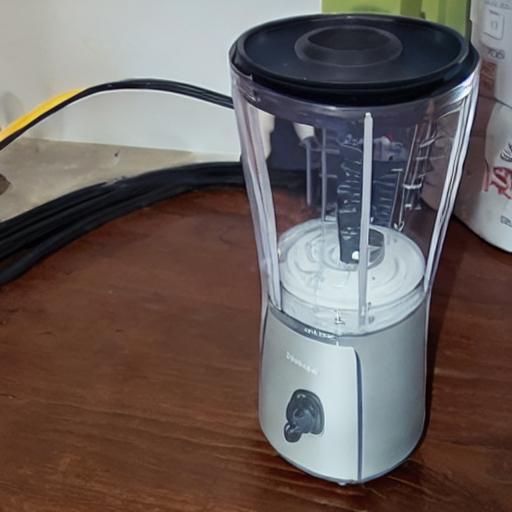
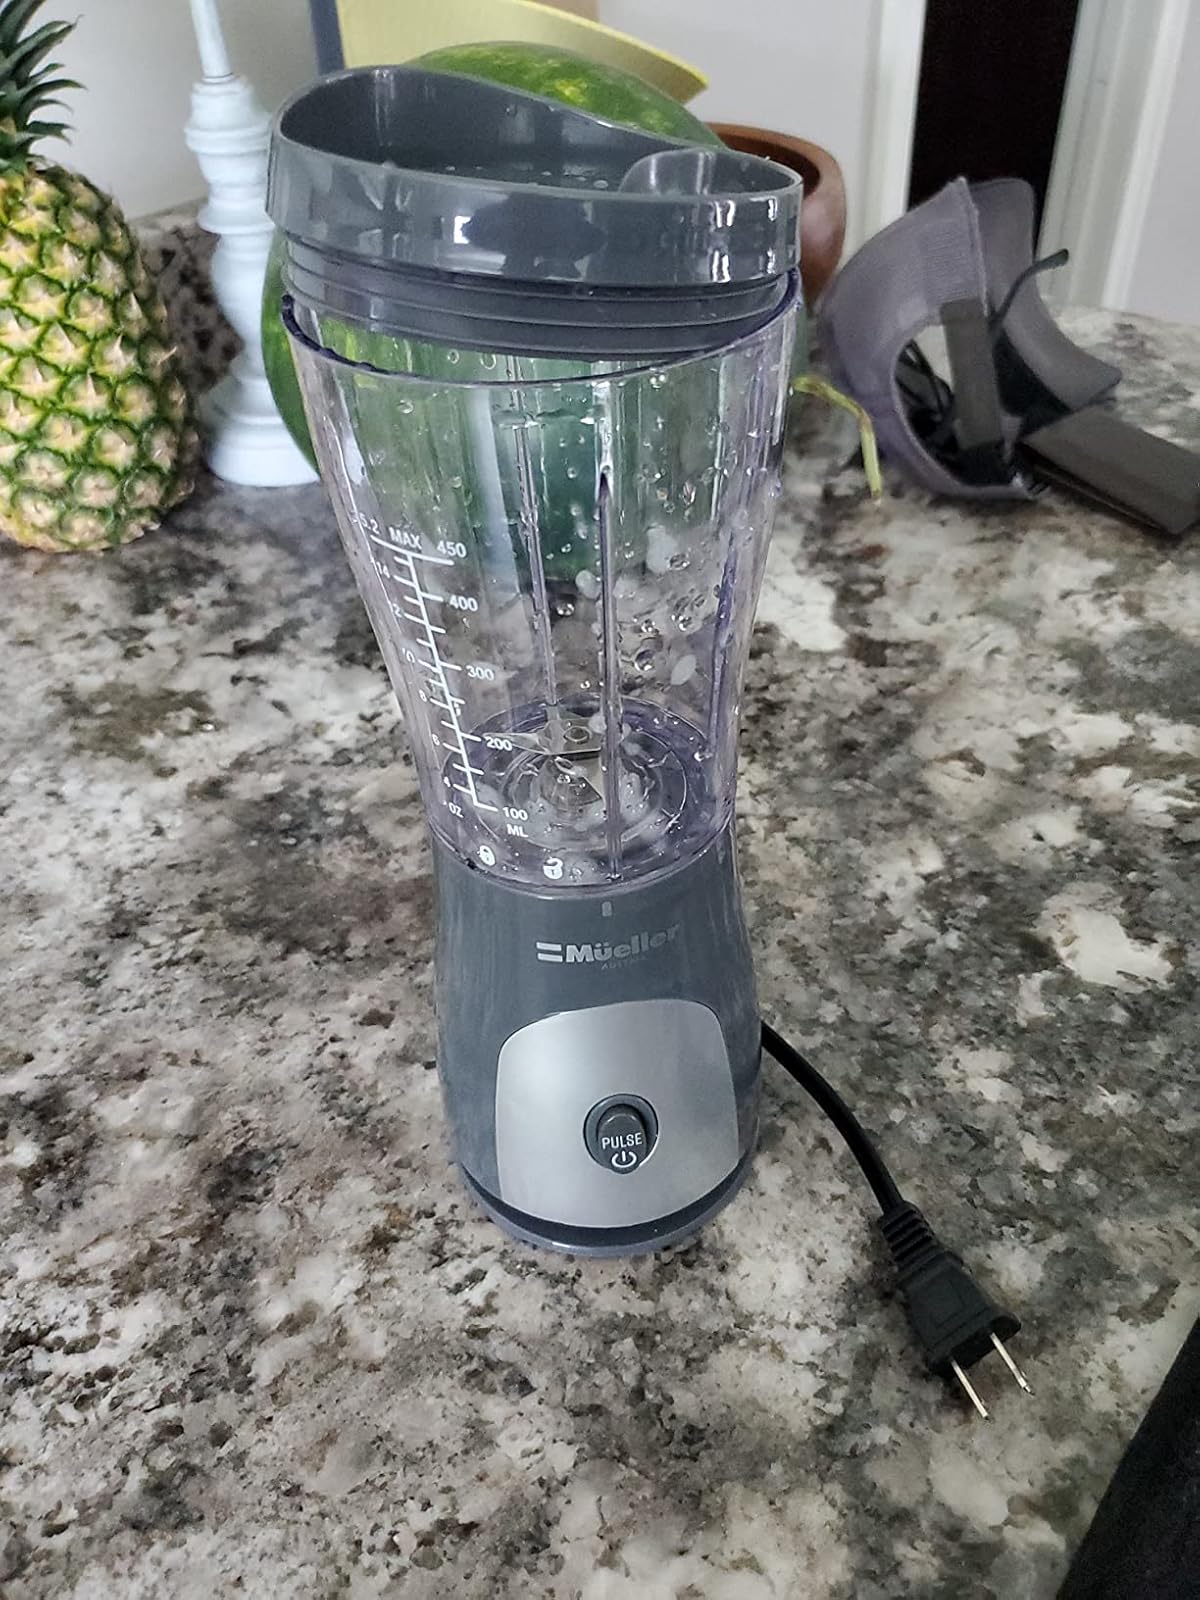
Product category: items_blender
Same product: no